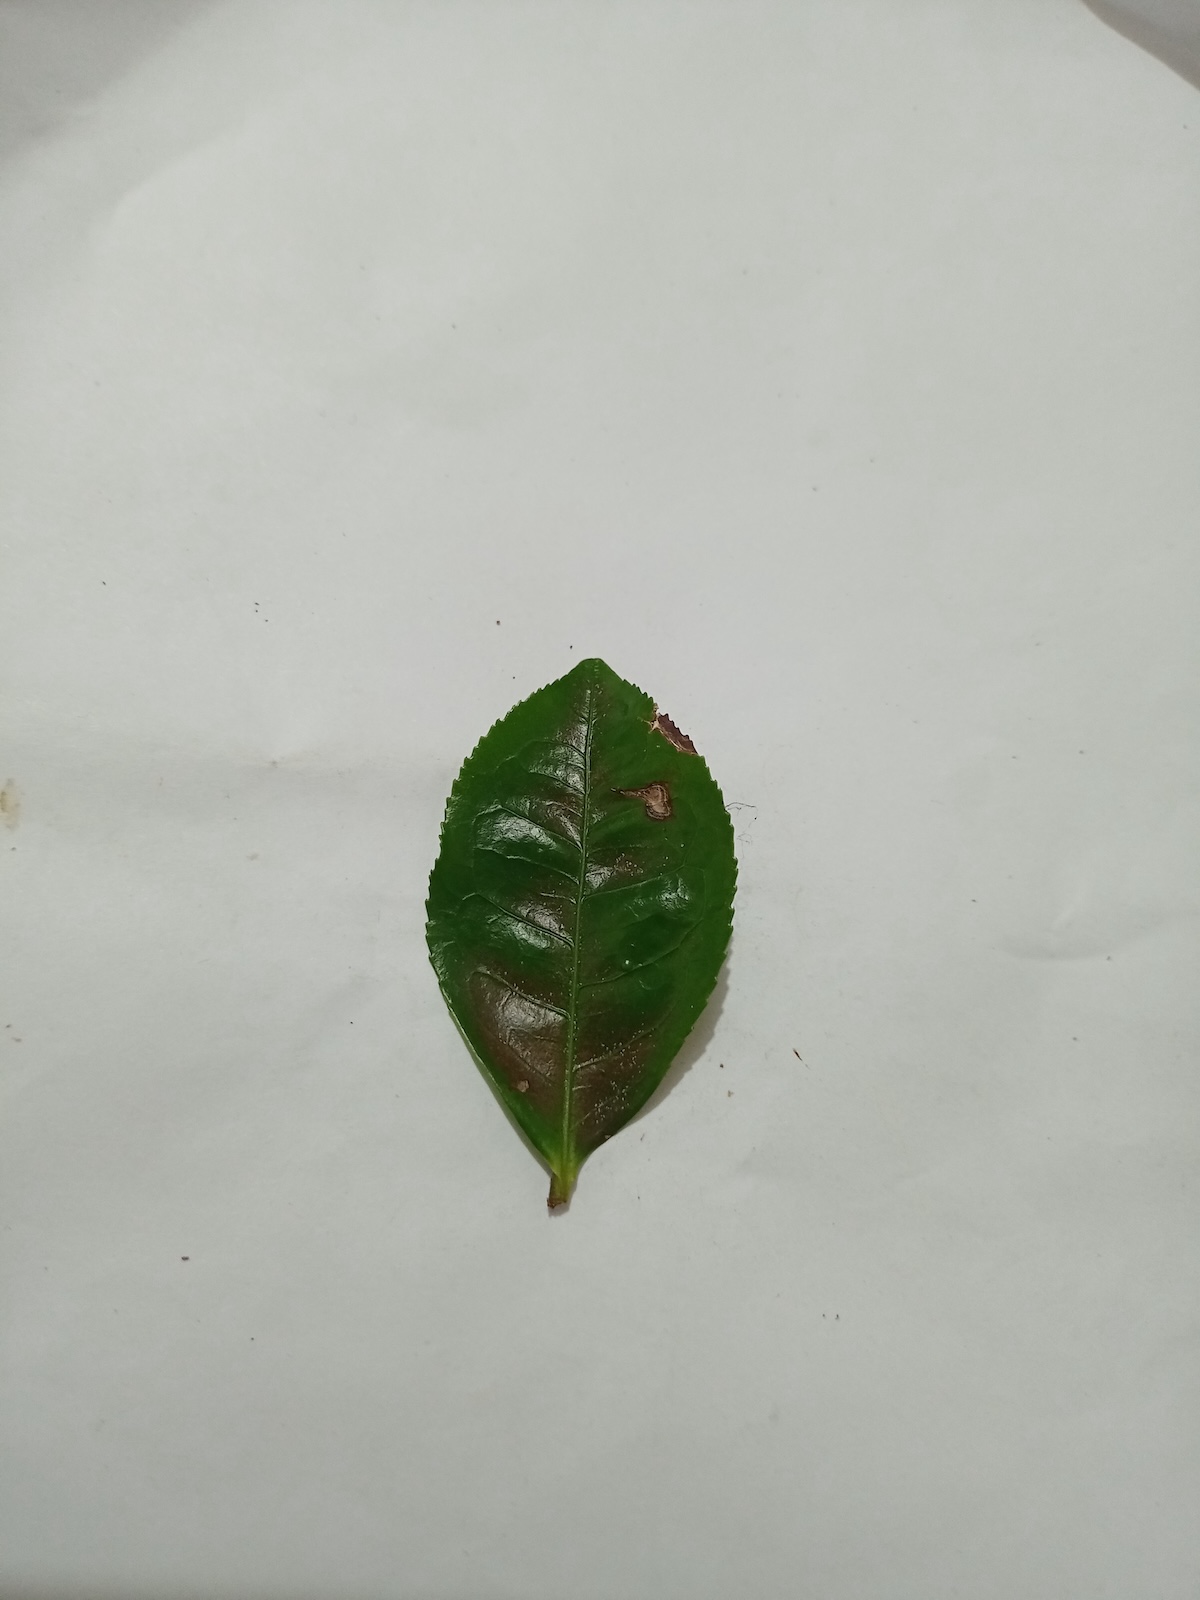
Label: Red spider